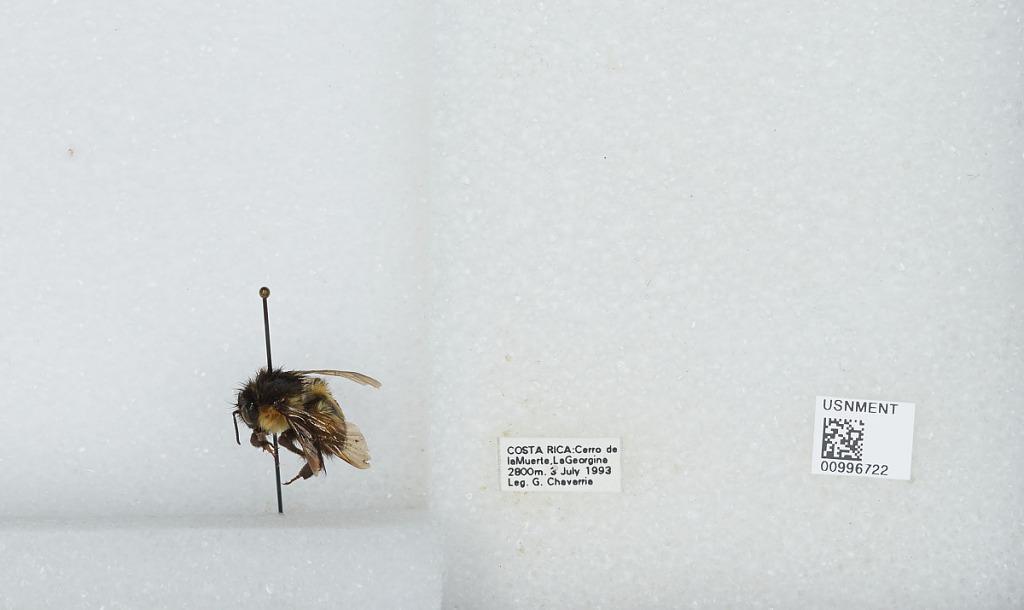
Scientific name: Bombus (Pyrobombus) ephippiatus (Say)
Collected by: G. Chavarria
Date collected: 1993-7-3
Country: Costa Rica
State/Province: San Jose
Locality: Cerro de la Muerte, La Georgina
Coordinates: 9.5583, -83.7239